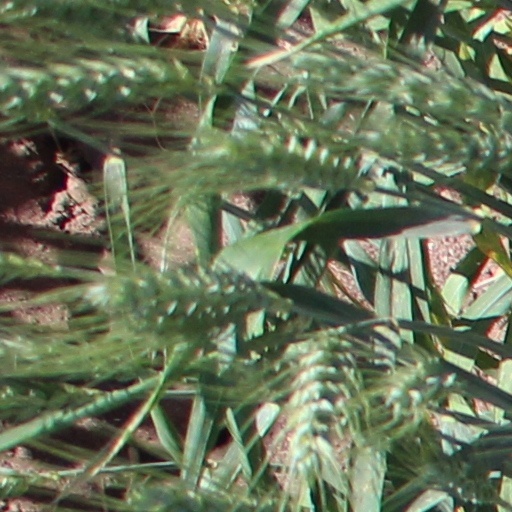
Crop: wheat